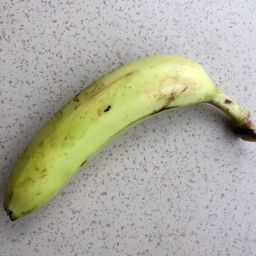
Fruit: Banana
Quality: Good